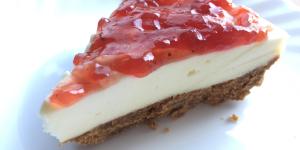
tata de queso sin gelatina ni leche condensada